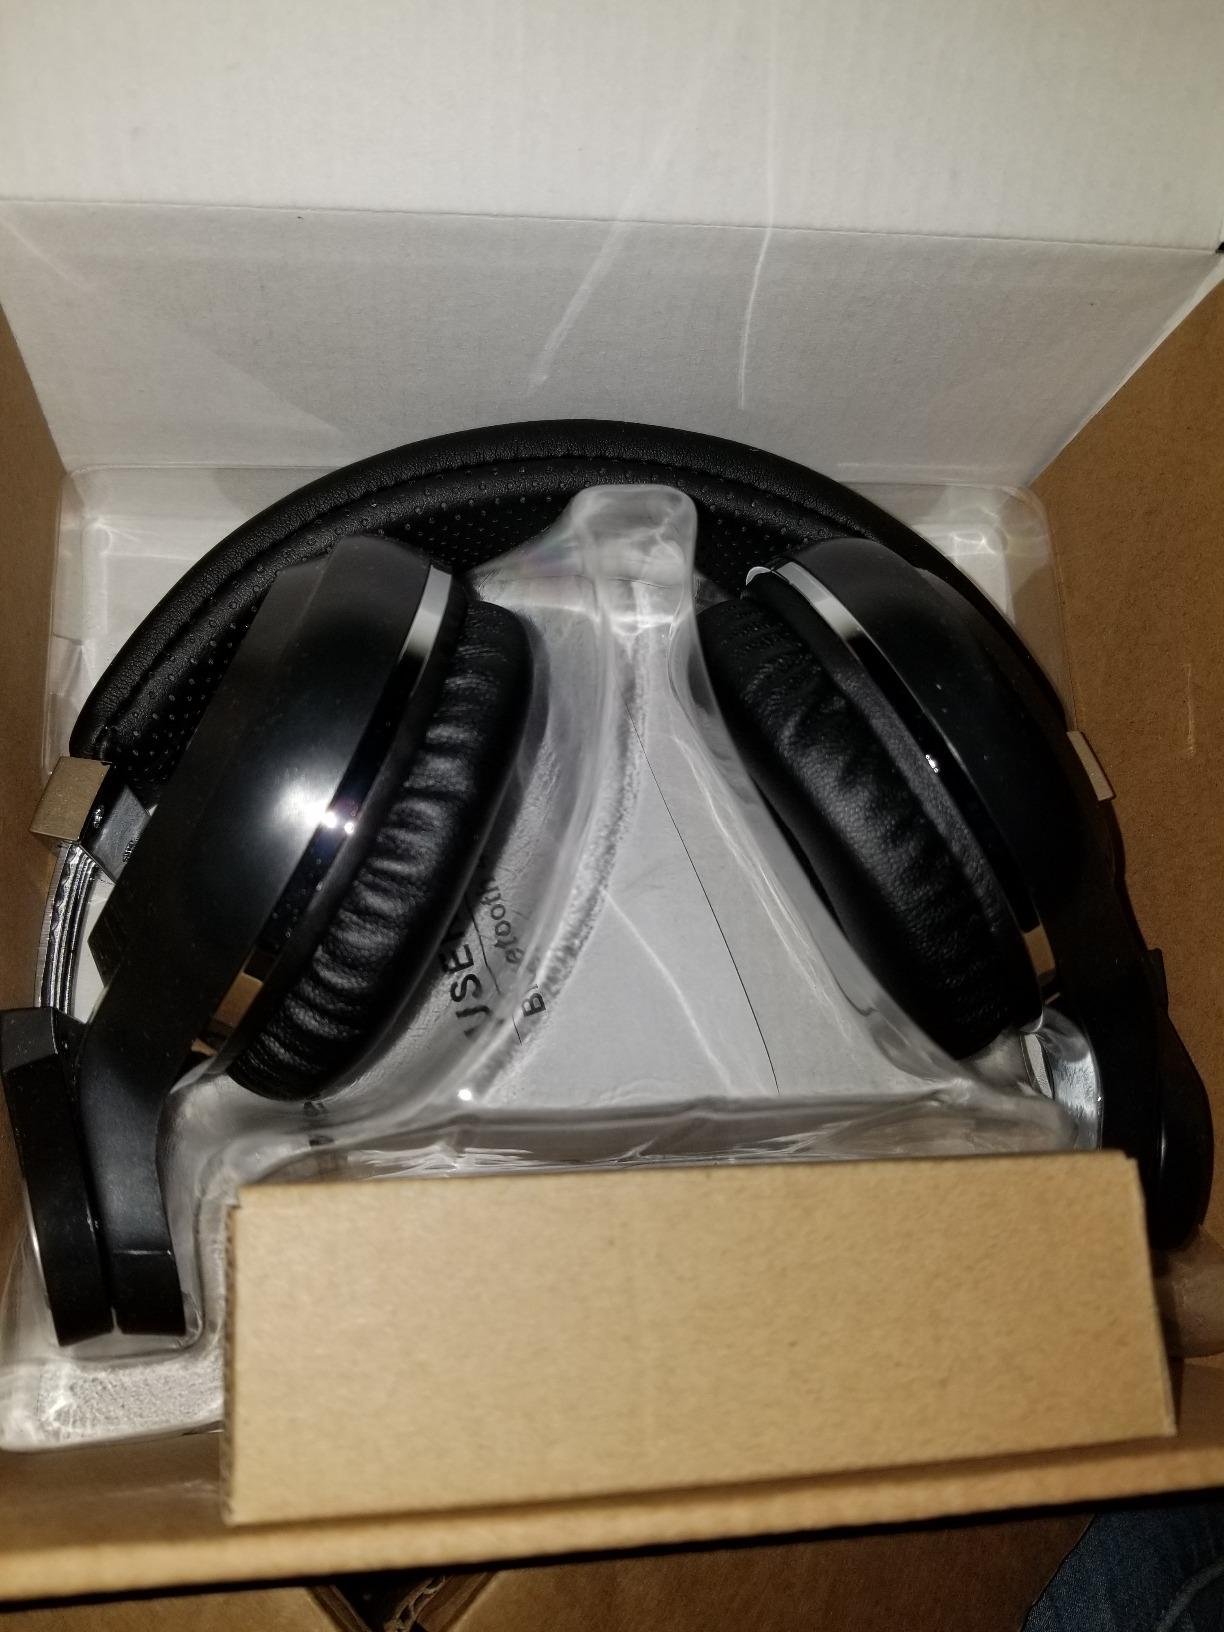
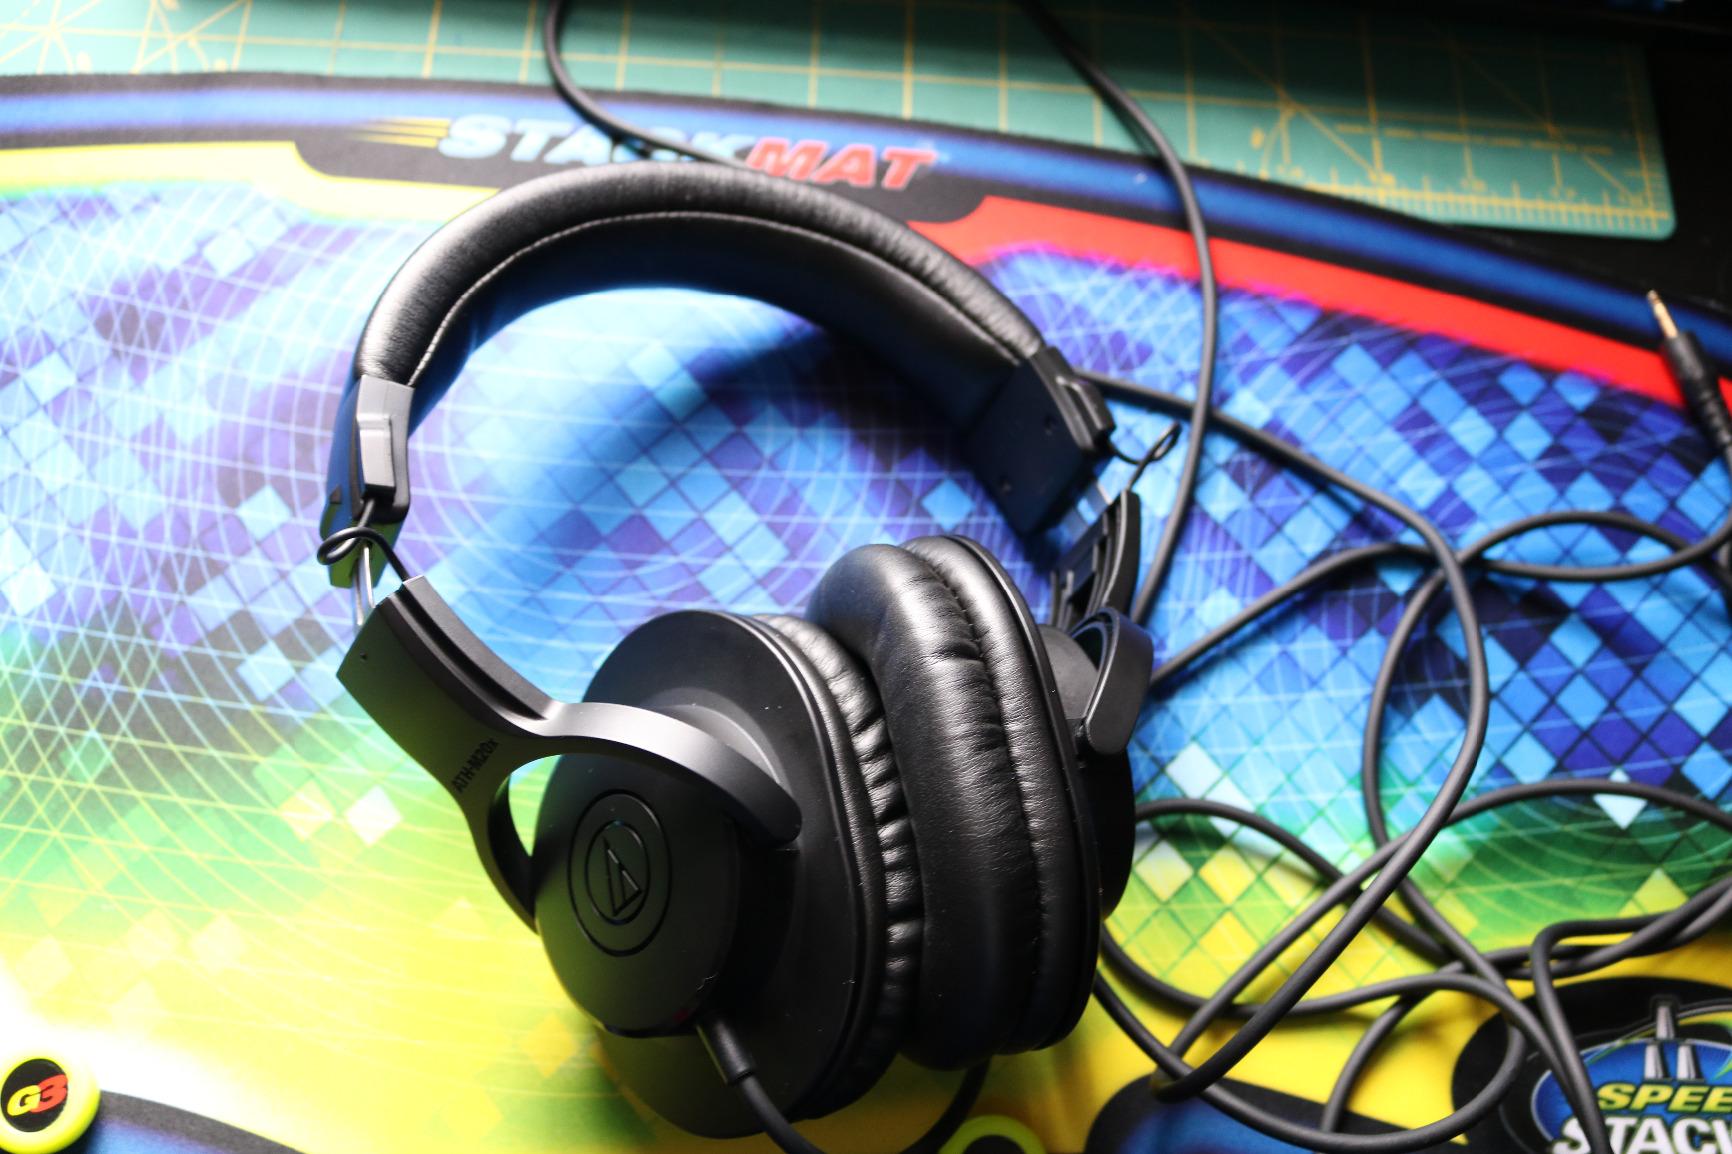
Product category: headphones
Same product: no